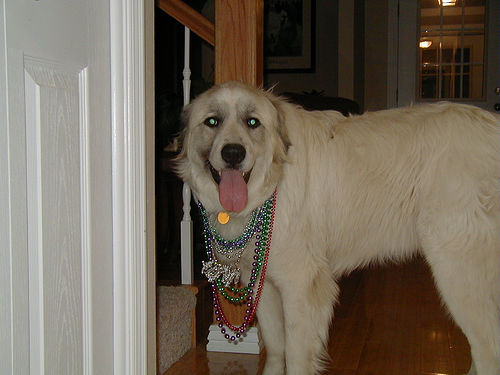
Animal: dog
Breed: great_pyrenees